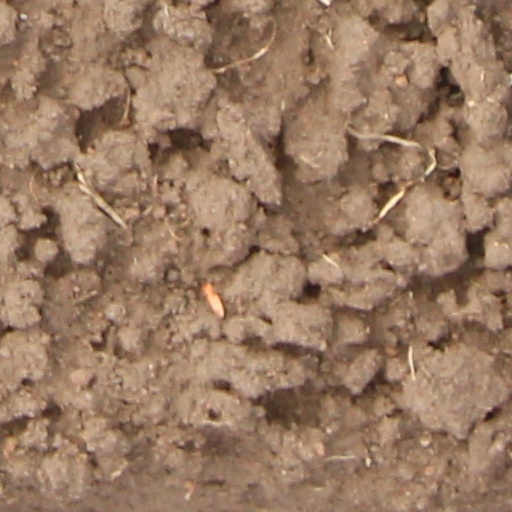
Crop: wheat